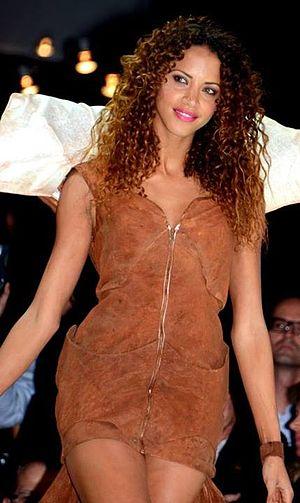
Noémie Lenoir au défilé de mode du salon du chocolat.
Pièges de stars est une émission de divertissement et de caméra cachée présenté par Manu Lévy depuis le 9 septembre 2014 sur NRJ 12.